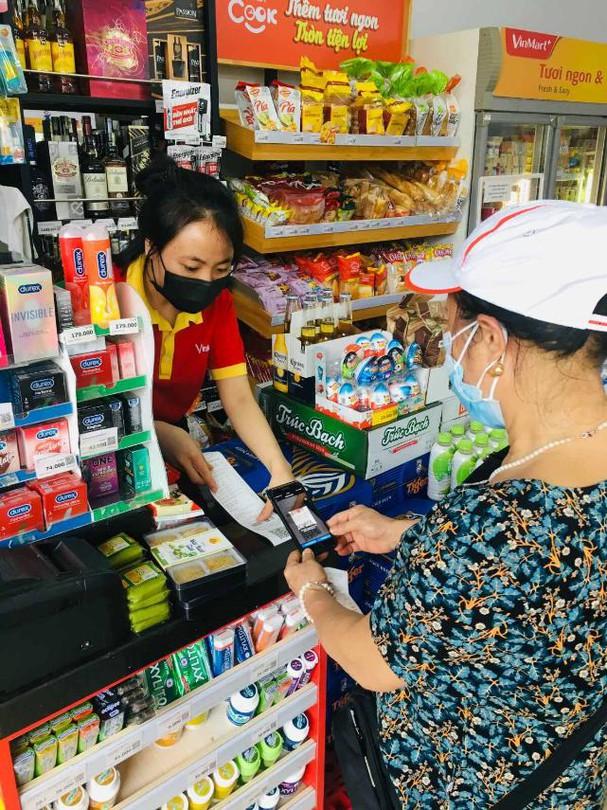
nhân viên thu ngân mặc đồng phục màu đỏ đang trao đổi với người phụ nữ đến mua hàng